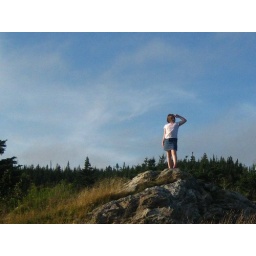
You can see gray wisps of fog in the sky behind her